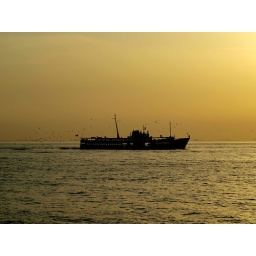
boat under yellow sky